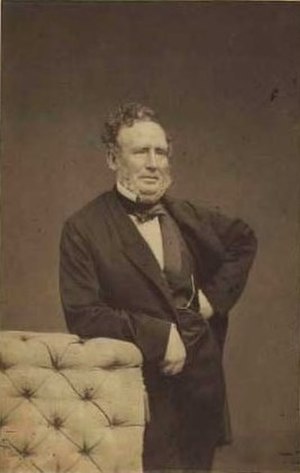
William Walker Stockfleth (amtmand)
William Walker Stockfleth